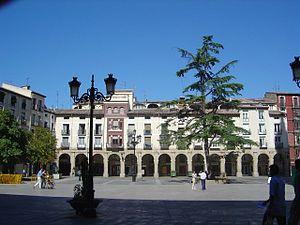
La 12ᵉ étape du Tour d'Espagne 2014 a eu lieu le jeudi 4 septembre 2014 sous la forme d'un critérium autour de la ville de Logroño. Une boucle de 20,8 km est parcourue huit fois pour une distance totale de 166,4 km.
Logroño [loˑɡʁoˑɲo] ou Logrogne [loˑɡʁɔɲ], est une ville du nord de l'Espagne, sur l'Èbre. Elle est la capitale de La Rioja, communauté autonome espagnole.